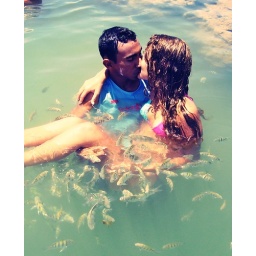
beach sun kiss many fish and a great loveperfect day in my photograph taken trampo in one day I took my love